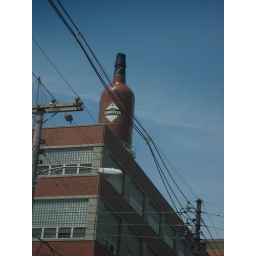
water tower in L'ville